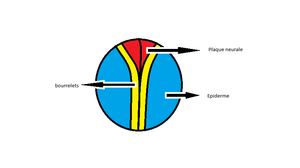
Schéma représentatif d'une fin de neurulation sur un œuf hétérolécithe.
La neurulation est une étape du développement embryonnaire des métazoaires triploblastiques au cours de laquelle se met en place le système nerveux central. Elle succède à la gastrulation.